Provisorische Zentralgewalt

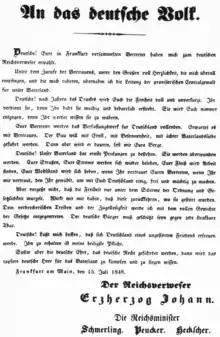
Proclamation of Archduke John as "Reichverweser"; 15 July 1848

The Provisorische Zentralgewalt ("Provisional Central Power") was the provisional government of the Frankfurt Parliament (1848–49). Since this all-German national assembly had not been initiated by the German Confederation, it was lacking not only major constitutional bodies, such as a head of state and a government, but also legal legitimation. A modification of the "Bundesakte", the constitution of the German Confederation, could have brought about such legitimation, but as it would have required the unanimous support of all 38 signatory states this was practically impossible. Partially for this reason, influential European powers such as France and Russia declined to recognize the Parliament. The delegates on the left wanted to solve this situation by creating a revolutionary parliamentary government, but, on 24 June 1848, the majority (450 – 100) voted for a compromise, the so-called Provisional Central Power.